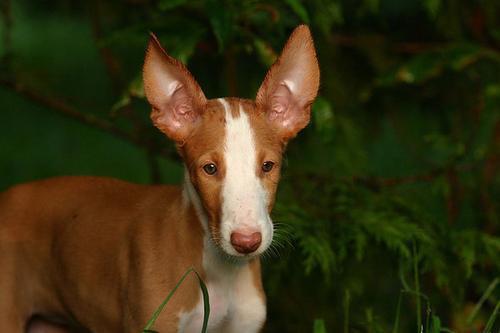
Ibizan_hound